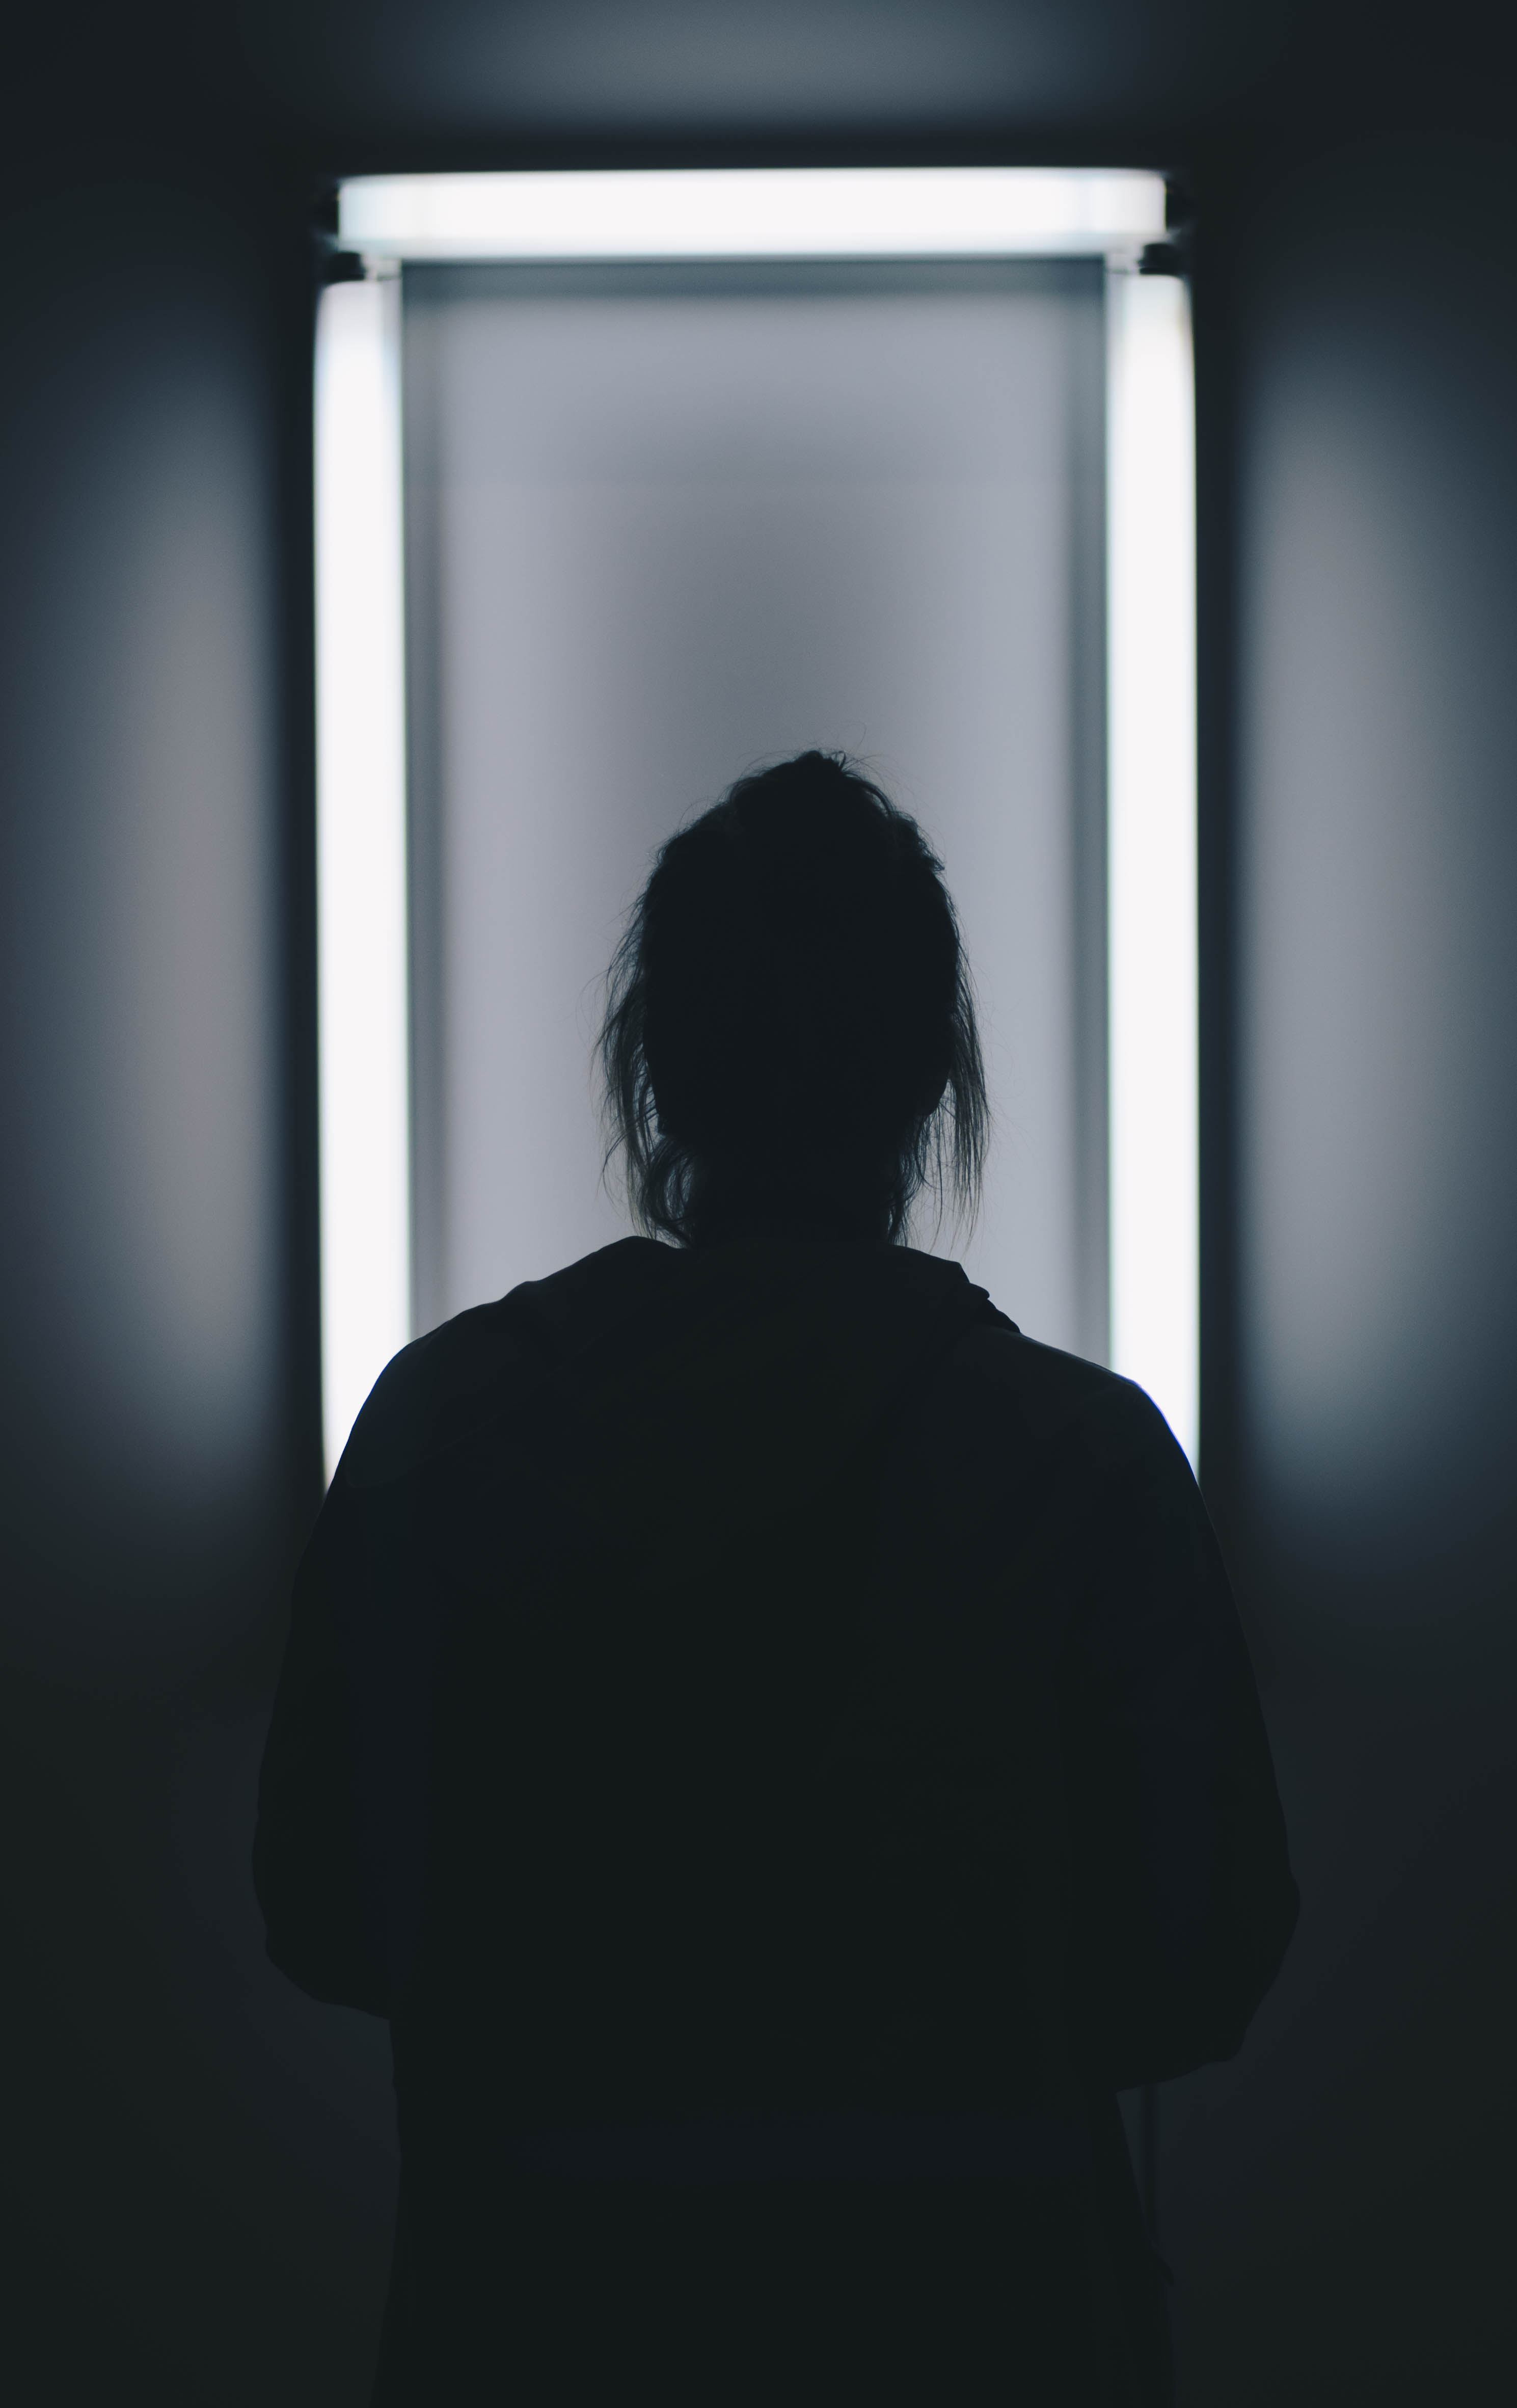
silhouette, person, light, black and white, white, dark, shadow, darkness, blue, black, monochrome, monochrome photography